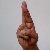
The image shows a hand gesture representing the letter 'R' in Indian Sign Language.